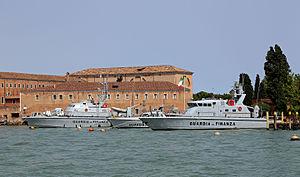
Navires de patrouille de la garde côtière italienne (Guardia di Finanza) à Venise